Azem Galica

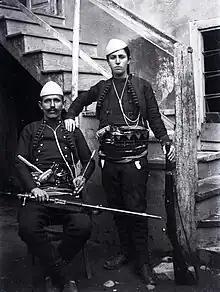
Azem Galica and his wife, Shote Galica, in Shkodër in 1920

By late 1918, Azem commanded a force of around 2,000 fighters. On the 29th of April, 1919, there was a confrontation near Rudnik in the Peja district between Serbian troops and Azem Galica's band of fighters in which the Serbs were forced to withdraw from Peja itself, having left 29 dead soldiers behind. Disaffected Kosovar Albanians who had rallied around Hasan Prishtina formed a 'Committee for the National Defence of Kosovo' in Shkoder in 1918, their main demand being the unification of Kosovo with Albania. On 6 May 1919, an appeal by the Kosovo Defence Committee for a general uprising resulted in a large-scale rebellion, known as the Kachak Movement, led by Azem Galica. The best known of the Kachak leaders were Bajram Curri, Hasan Prishtina and Azem. The Committee issued strict guidelines to their Kachaks, urging them to refrain from harming or mistreating local Slavs, and to refrain from burning houses or churches.